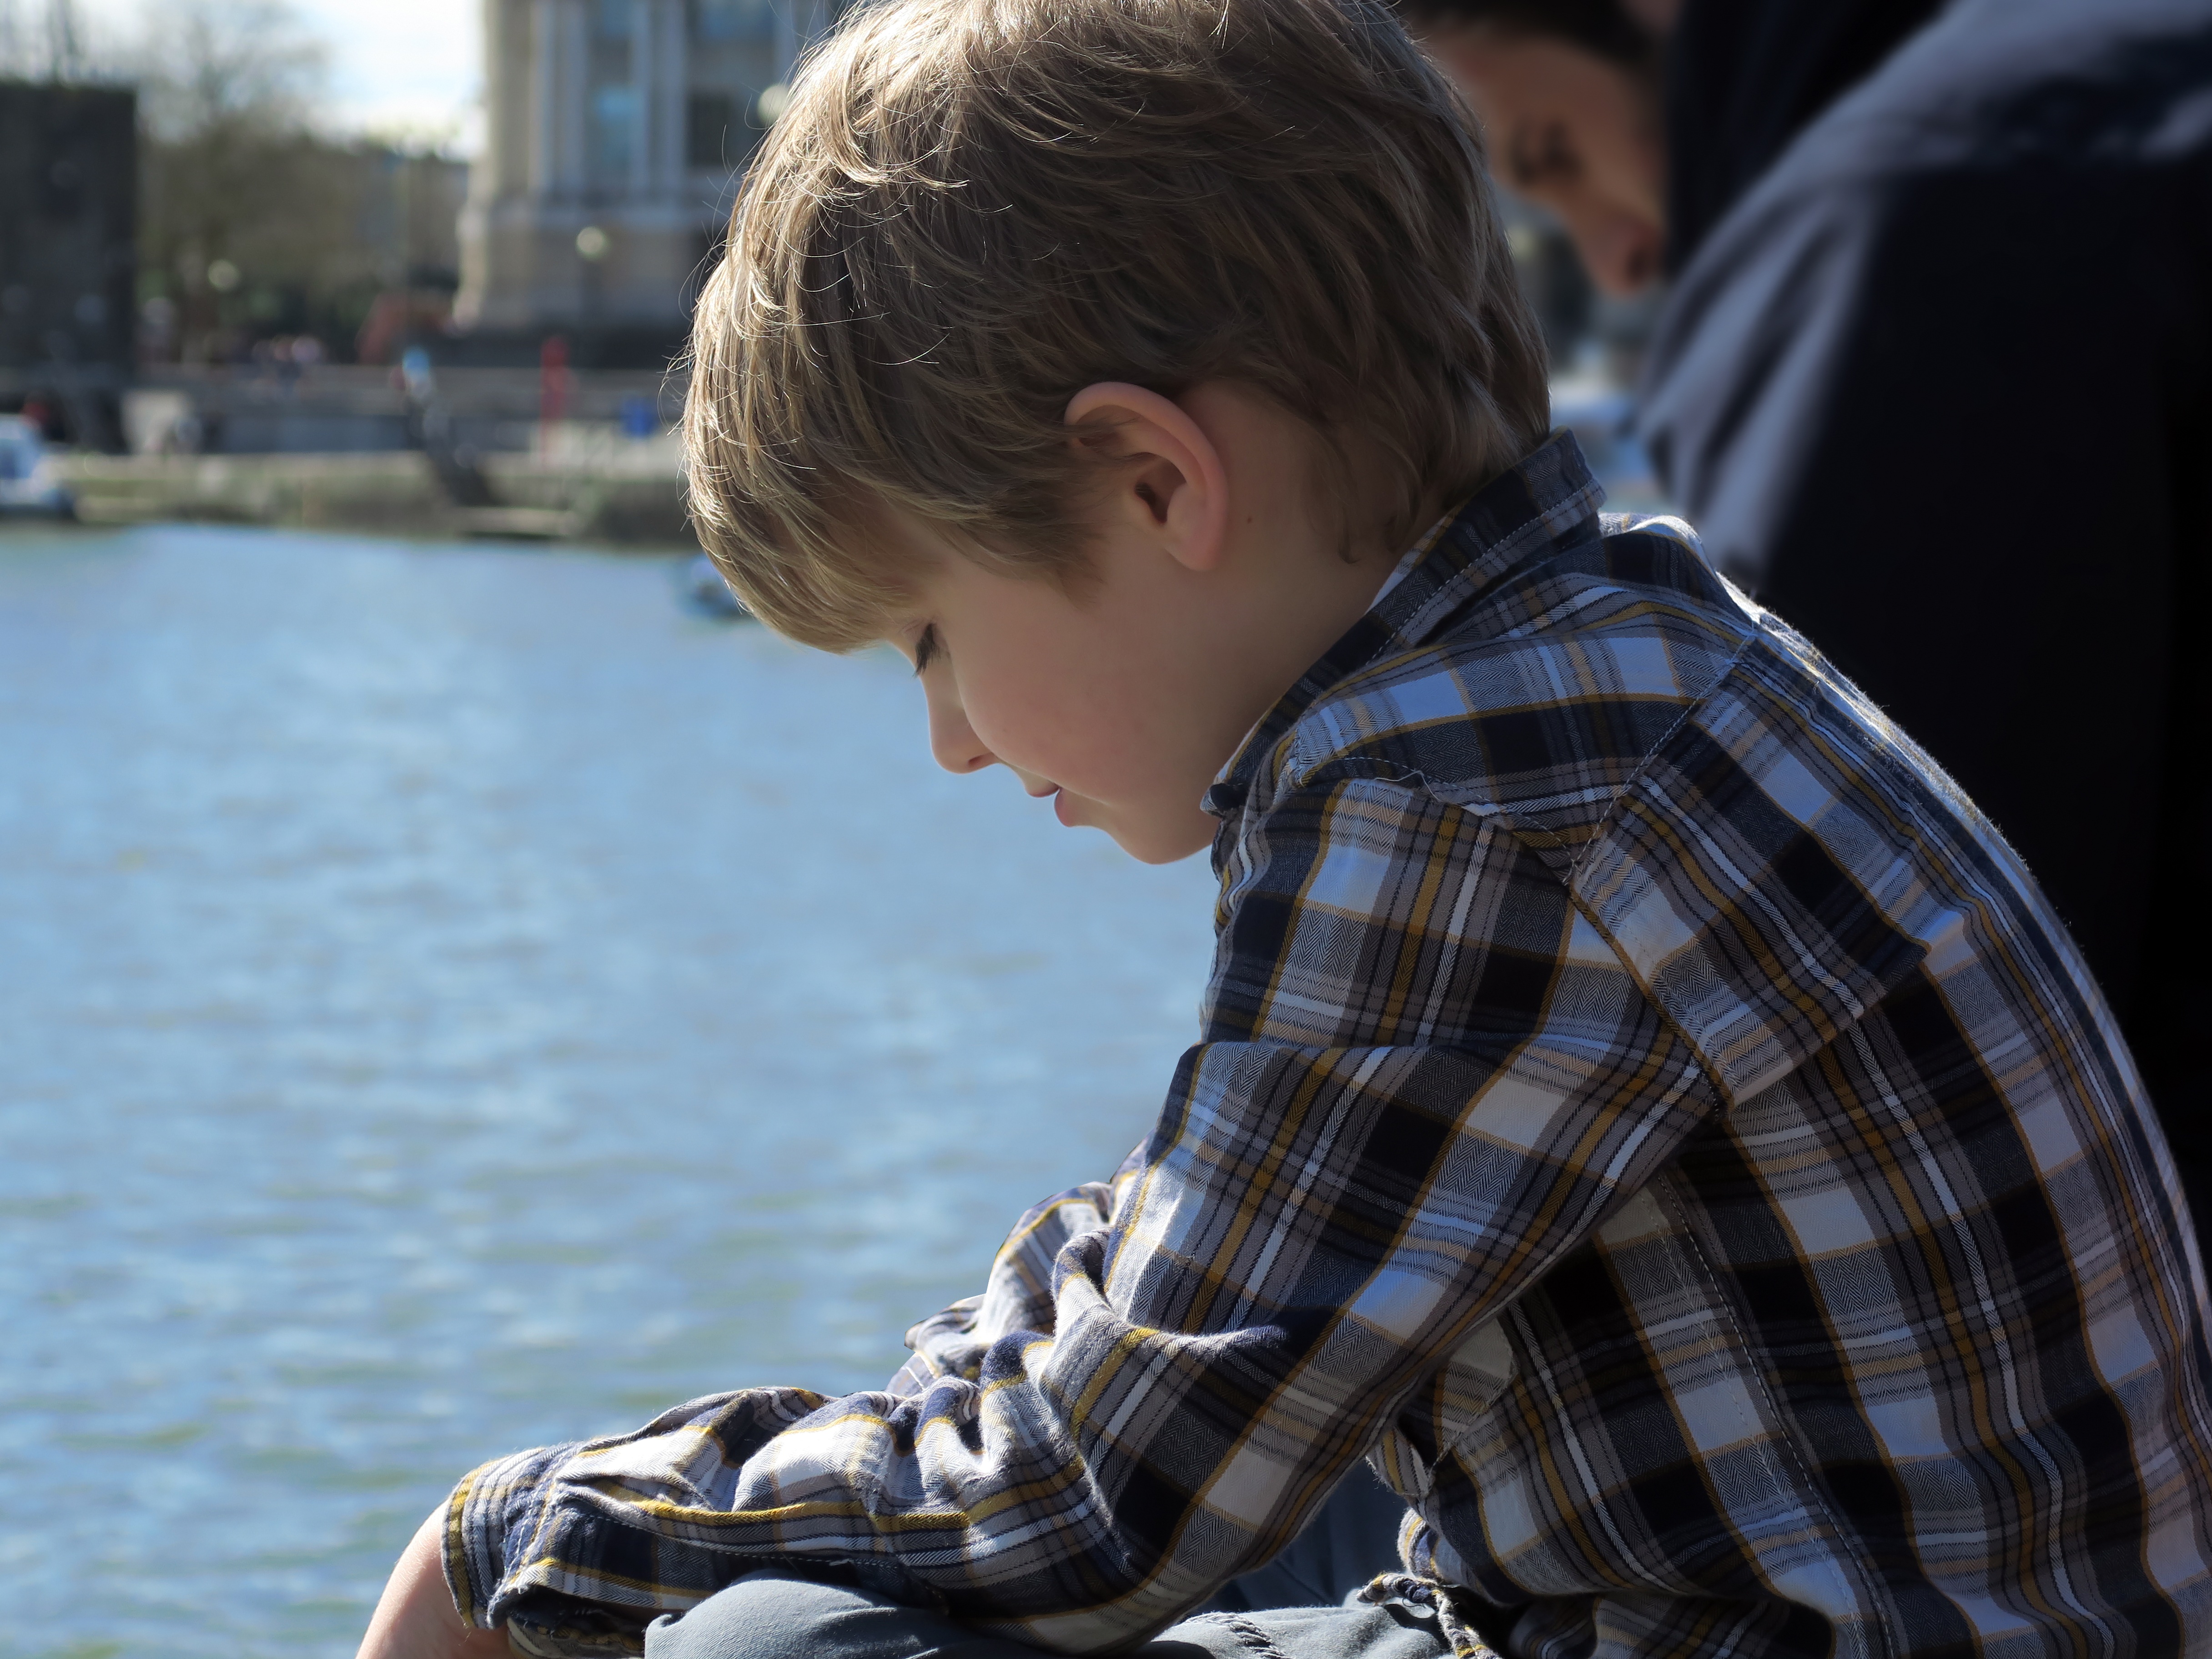
man, beach, coast, water, ocean, person, people, girl, boat, lake, boy, town, city, cute, summer, vacation, travel, male, seaside, thinking, portrait, spring, sitting, bay, child, harbor, port, trip, childhood, season, family, future, toddler, little, dreaming, photo shoot, portrait photography, human positions